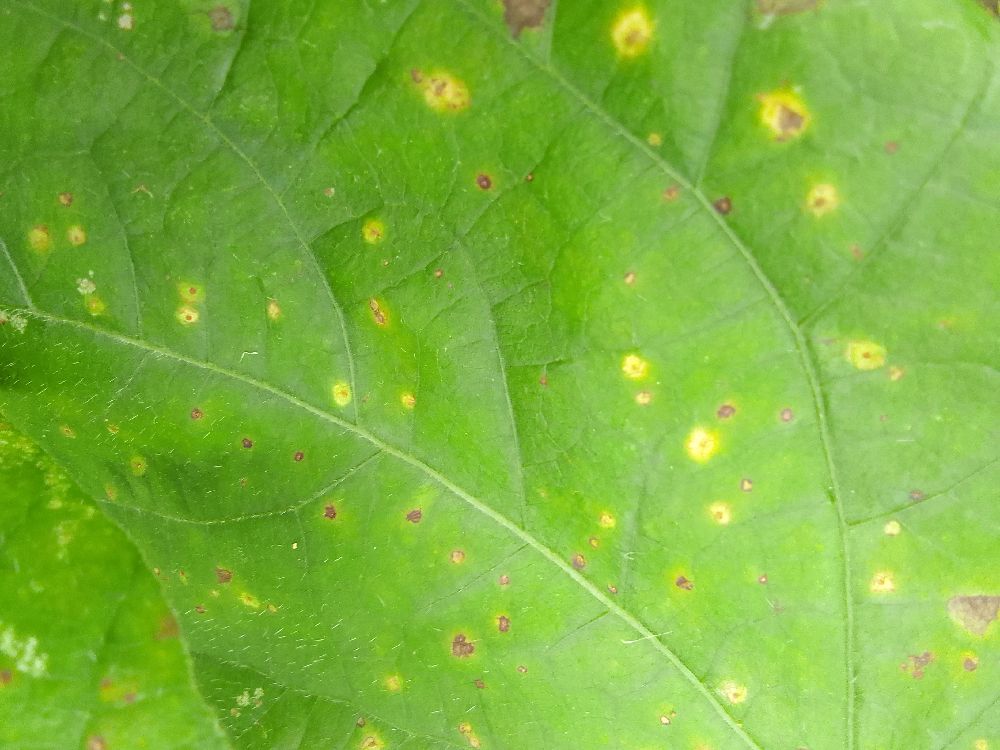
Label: rust